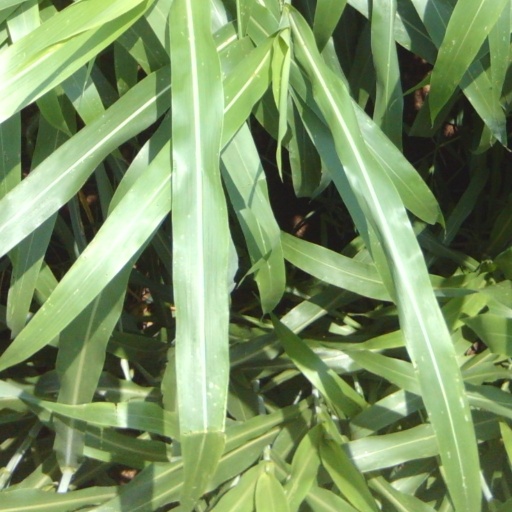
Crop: sorghum